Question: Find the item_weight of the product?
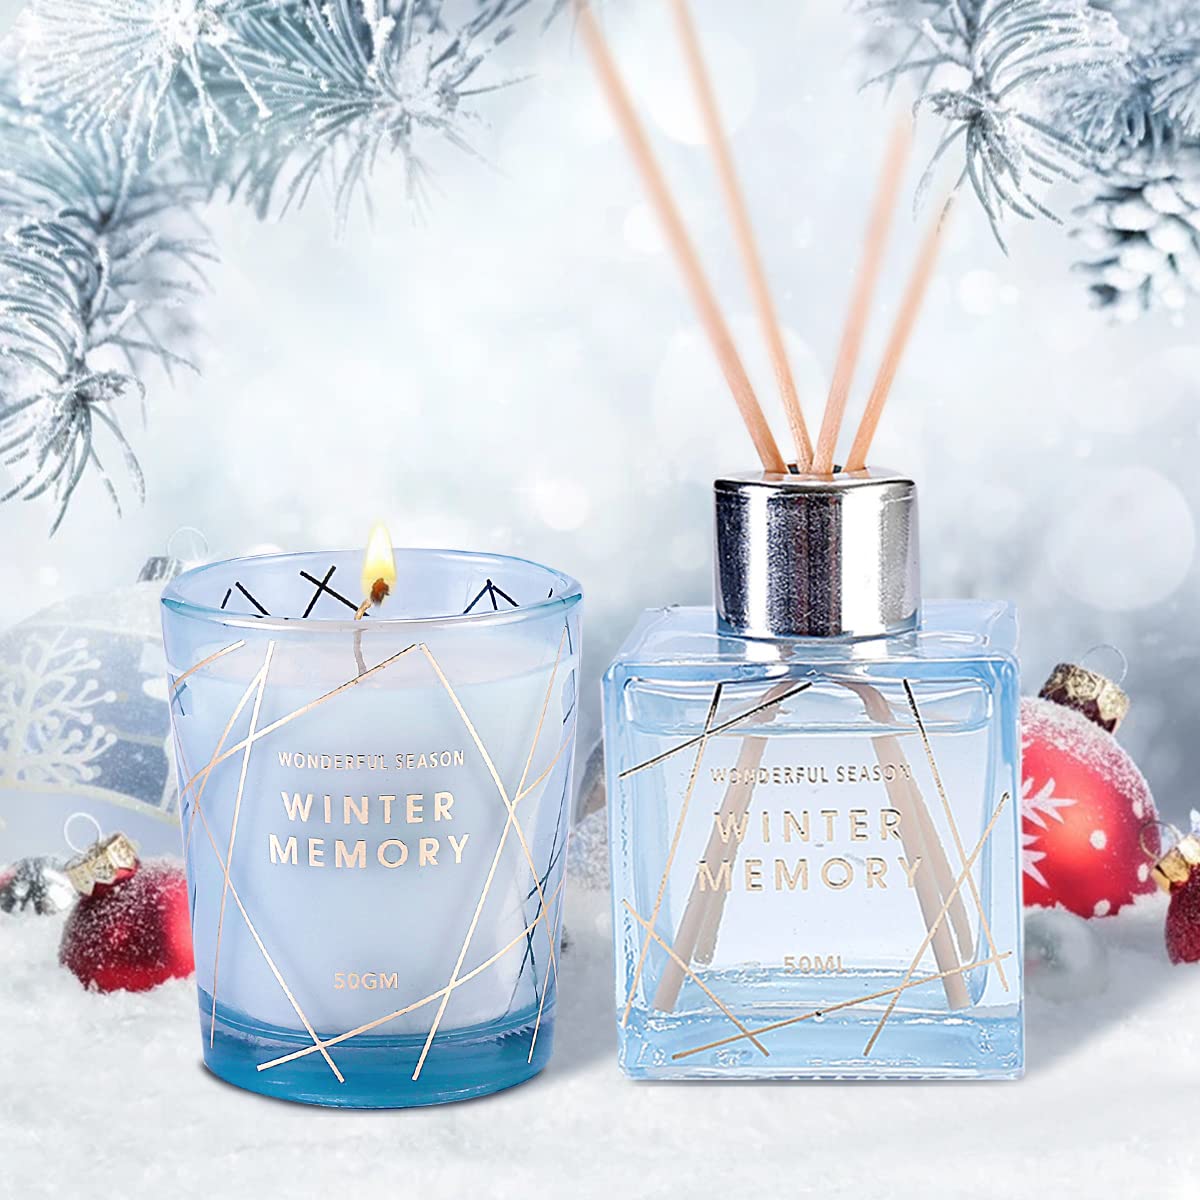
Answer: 50 gram